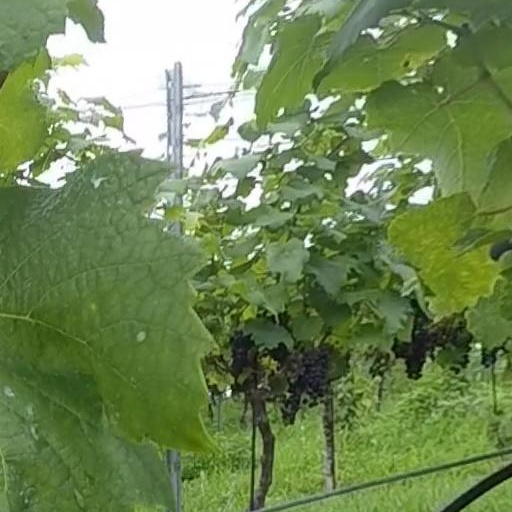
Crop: grape